Digoxin

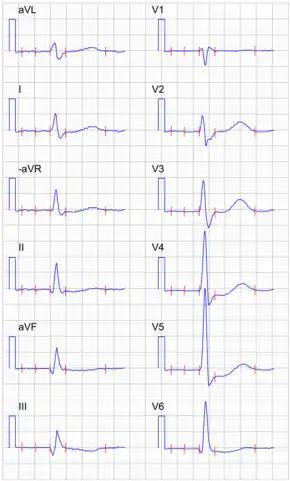
Signal-averaged ECG from a person taking digoxin, explaining ST depressions in mainly precordial leads V4 and V5

Digoxin's primary mechanism of action involves inhibition of the sodium potassium adenosine triphosphatase (Na+/K+ ATPase), mainly in the myocardium. This inhibition causes an increase in intracellular sodium levels, resulting in decreased activity of the sodium-calcium exchanger, which normally imports three extracellular sodium ions into the cell and transports one intracellular calcium ion out of the cell. The reversal of this exchanger, triggered by the increase in intracellular sodium, results in an increase in the intracellular calcium concentration that is available to the contractile proteins. The increased calcium concentrations lead to the binding of more calcium to troponin C, which results in increased inotropy. Increased intracellular calcium lengthens phase 4 and phase 0 of the cardiac action potential, which leads to a decrease in heart rate. Increased amounts of Ca also leads to increased storage of calcium in the sarcoplasmic reticulum, causing a corresponding increase in the release of calcium during each action potential. This leads to increased contractility (the force of contraction) of the heart without increasing heart energy expenditure.